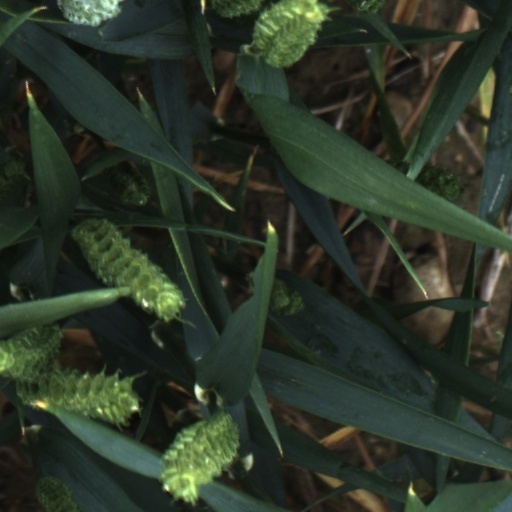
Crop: wheat